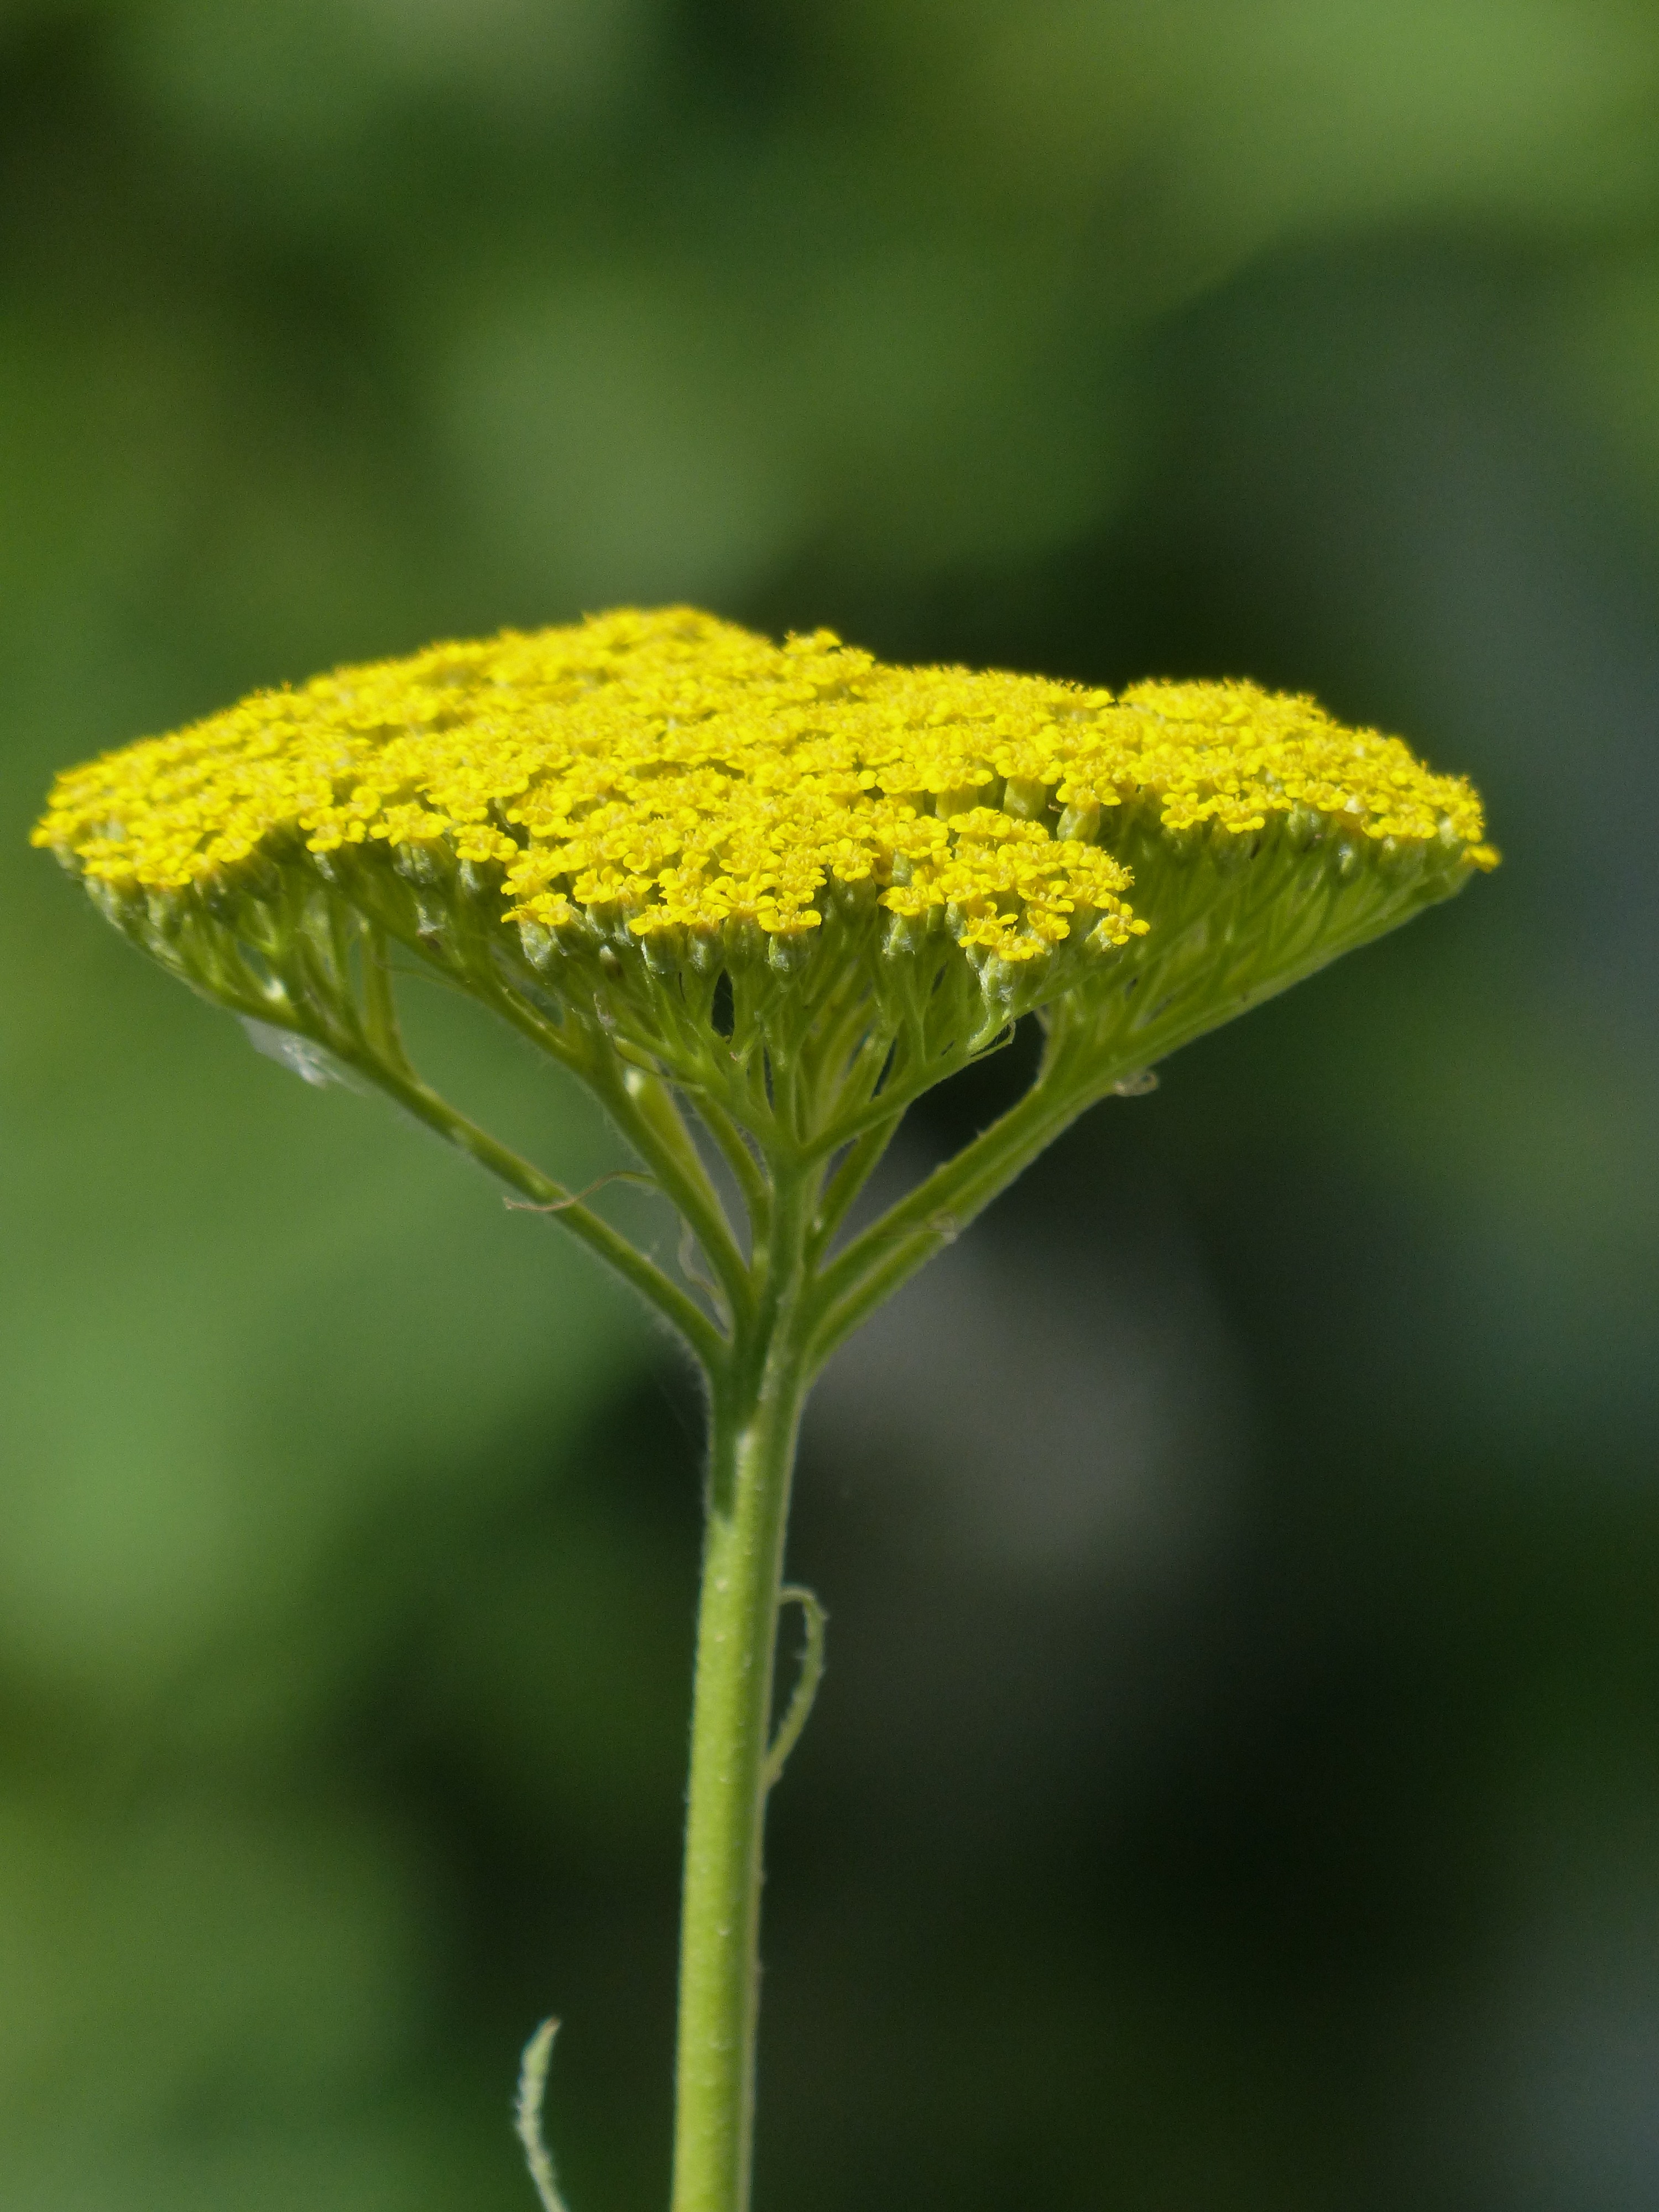
screen, blossom, plant, flower, bloom, yellow, flora, lemon, shrub, asteraceae, yarrow, achillea, bright yellow, composites, macro photography, inflorescence, tansy, fernleaf, plant stem, achillea filipendulina, fern leaved milfoil, high yarrow, high sheaf, gold yarrow, yellow yarrow, inflorescences of part of, tanacetum angulatum willd, tanacetum angular willd, screen good, bill doldiger inflorescence, cup shaped inflorescences of part